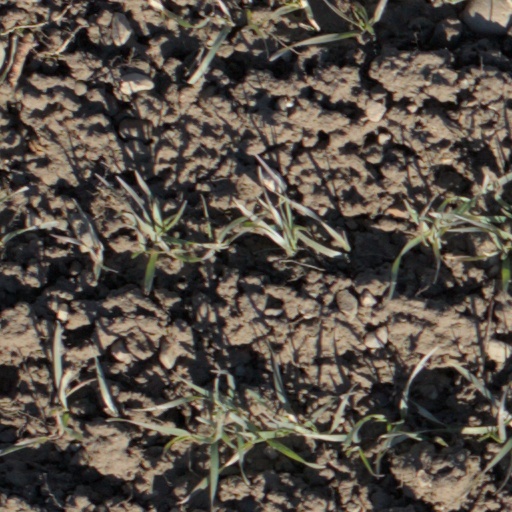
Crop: wheat